Crown Point, New York

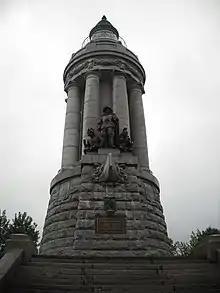
Champlain Lighthouse

As of the census of 2000, there were 2,119 people, 797 households, and 578 families residing in the town. The population density was . There were 1,063 housing units at an average density of . The racial makeup of the town was 97.50% White, 0.09% African American, 0.24% Native American, 0.38% Asian, 0.14% from other races, and 1.65% from two or more races. Hispanic or Latino of any race were 0.14% of the population.